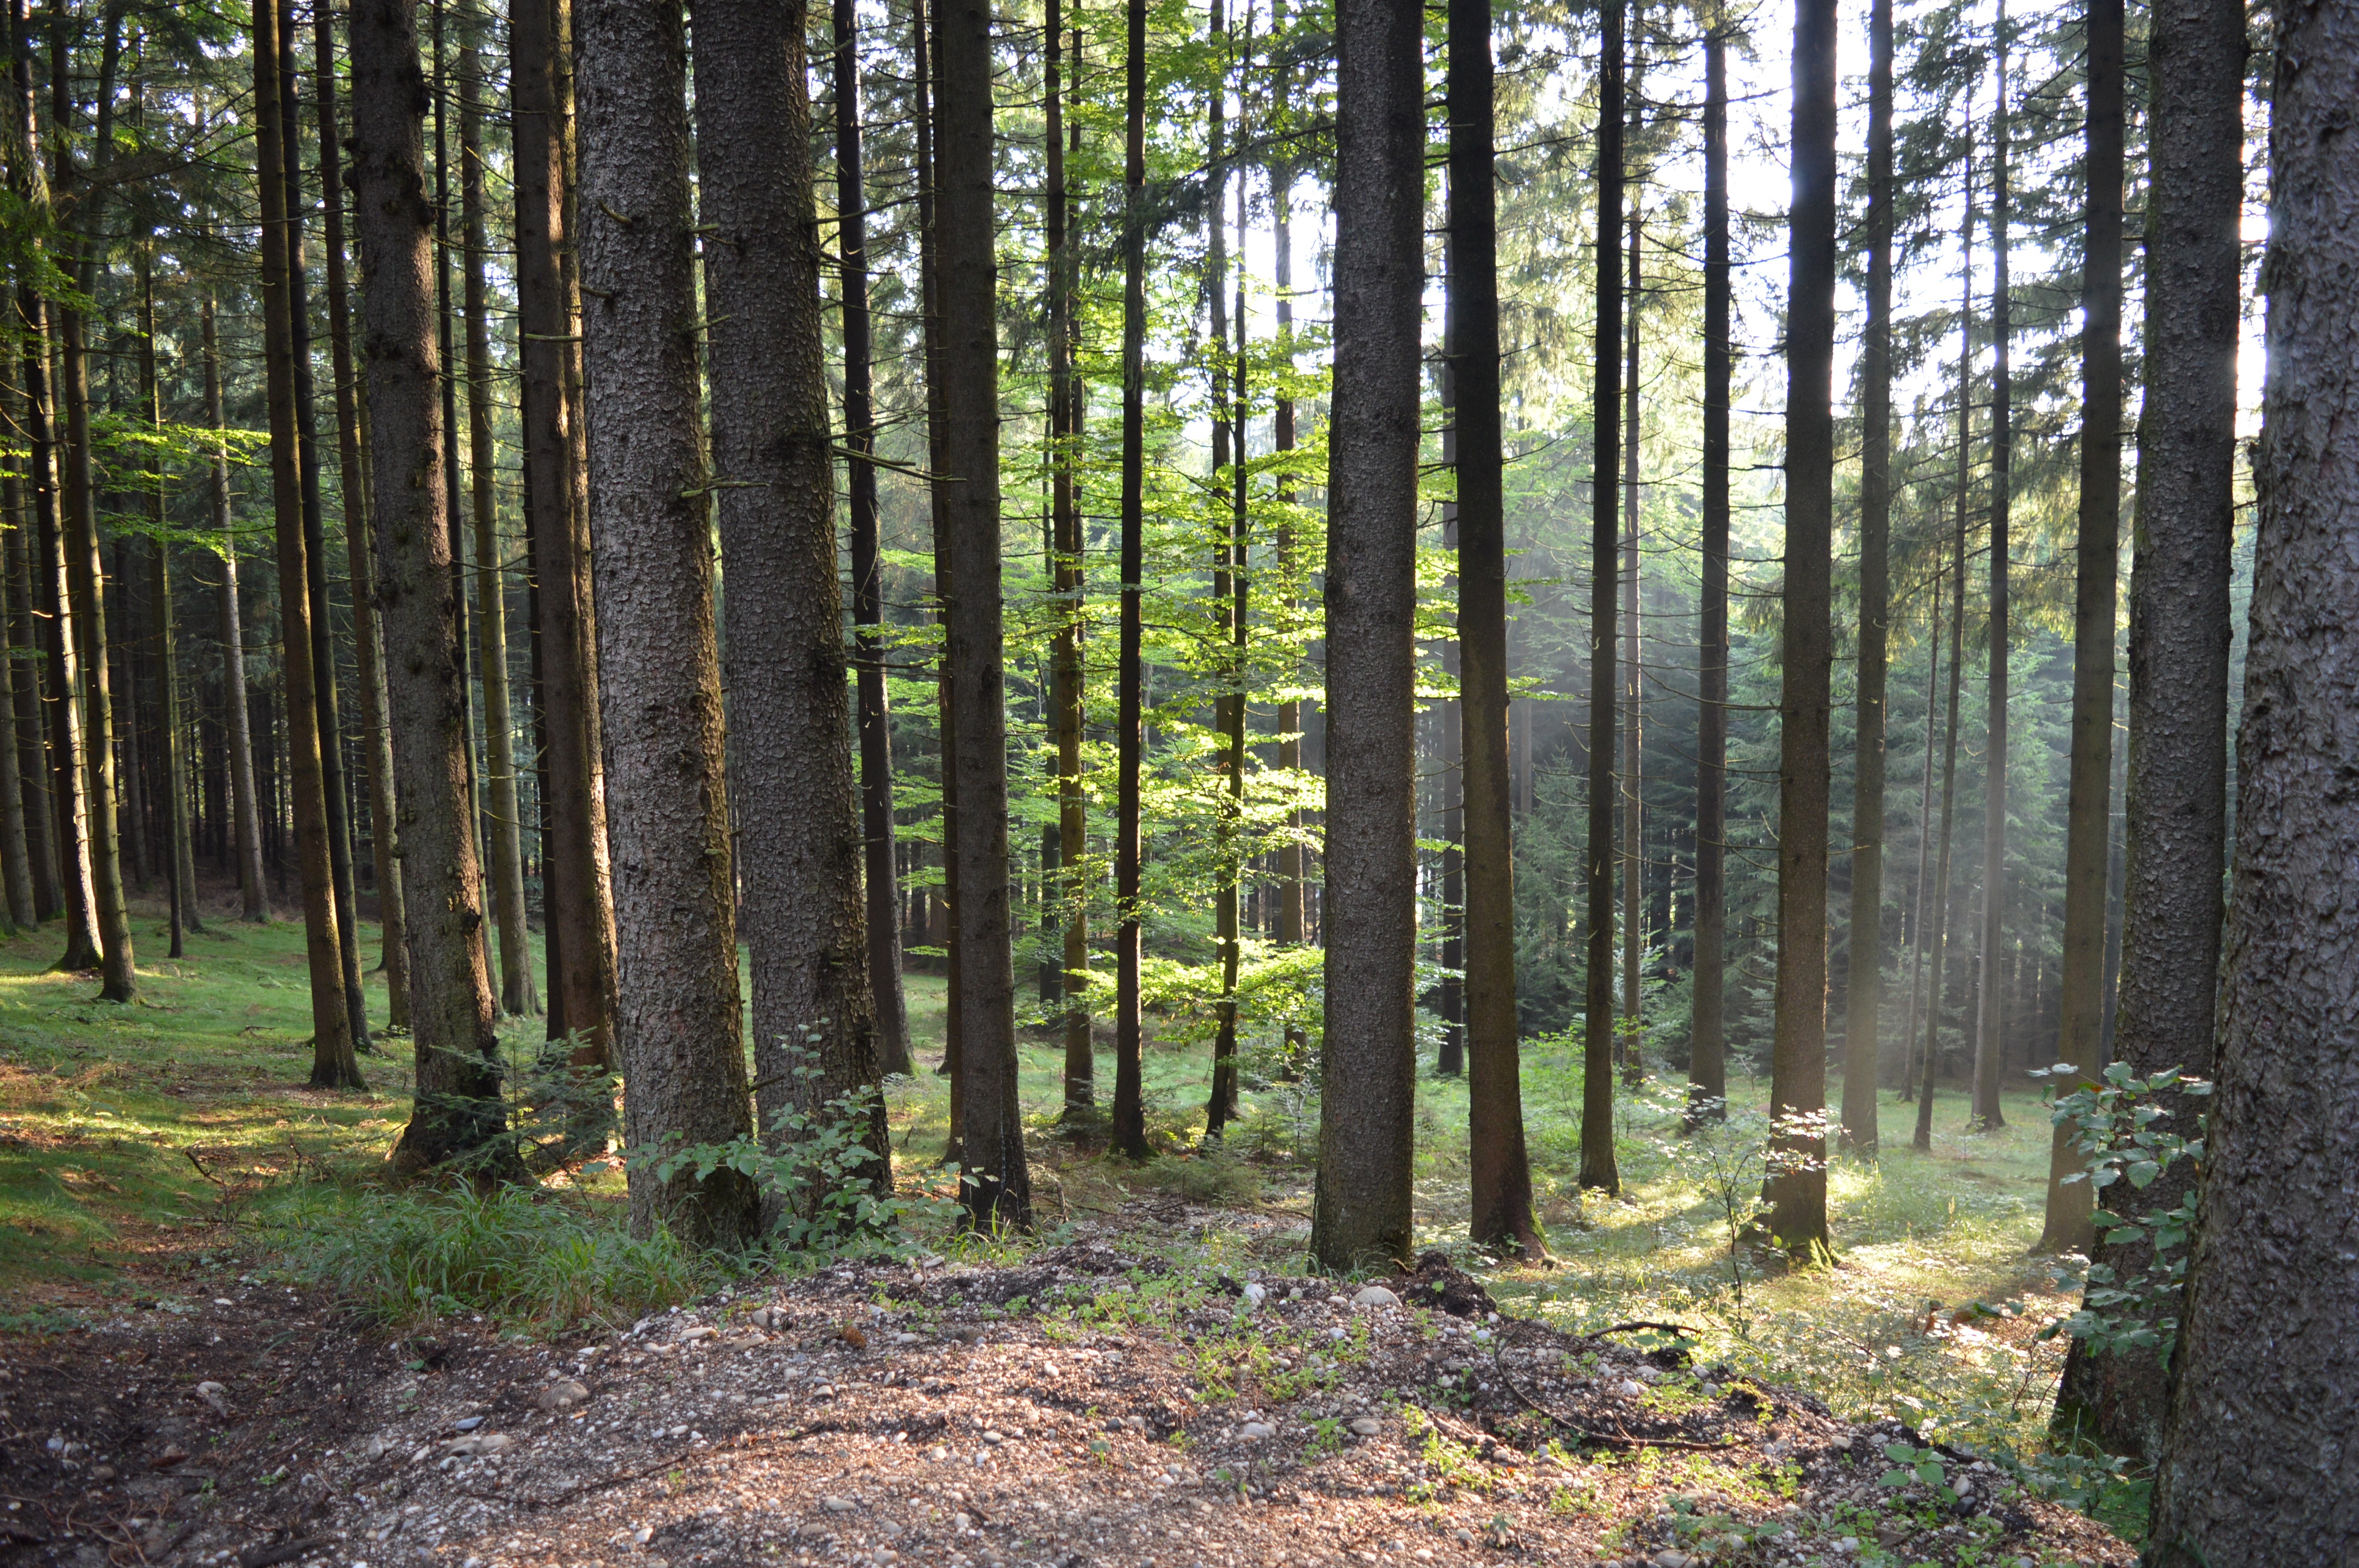
tree, nature, forest, wilderness, plant, trail, sunlight, autumn, spruce, deciduous, grove, woodland, habitat, ecosystem, biome, old growth forest, natural environment, geographical feature, woody plant, temperate broadleaf and mixed forest, temperate coniferous forest